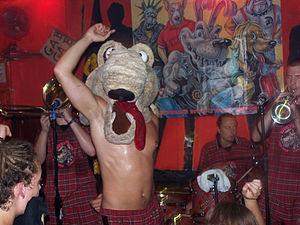
Distemper est un groupe de ska punk russe, originaire de Moscou. Il est formé en 1989 autour du guitariste Datsent et du batteur Baï.